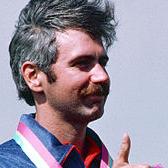
Age: 31